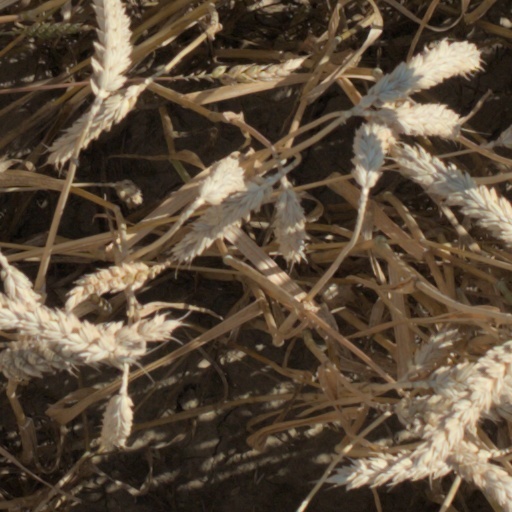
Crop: wheat